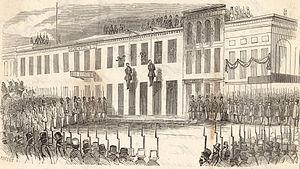
L’auto-justice, ou vigilantisme, est le fait de faire exercer la loi ou un code moral particulier de manière généralement collective, violente, secrète et en dehors de toute procédure judiciaire légale. Quelqu'un qui agit de cette manière est appelé « auto-justicier », ou « justicier », ou « vigilante ».
Le San Francisco Vigilance Movement était un comité de vigilance qui se constitua par deux fois à San Francisco en 1851 et 1856, pendant la ruée vers l'or en Californie, afin de lutter contre la criminalité et la corruption.
La Californie était habitée depuis plus de 13 000 ans par de nombreuses tribus amérindiennes, lorsque les explorateurs européens l'atteignent au XVIᵉ siècle. Oubliée durant le XVIIᵉ siècle par les Espagnols, elle n’est colonisée qu’à partir de 1765 sous l’impulsion de Charles III d’Espagne. Cette colonisation repose sur trois piliers : les missions, qui convertissent les Amérindiens, les « presidios », qui assurent la défense du territoire, et enfin les pueblos, où résident les colons. C’est à cette époque que les Britanniques et les Français commencent à s’intéresser à la Californie, suivis par les Russes au début du XIXᵉ siècle.
Cette page concerne des événements d'actualité qui se sont produits durant l'année 1856 du calendrier grégorien aux États-Unis.